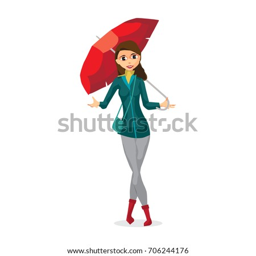
young woman holding her umbrella .